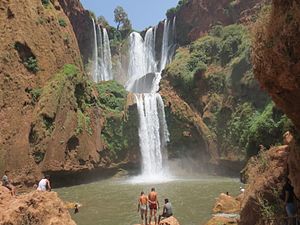
Azilal (provins)
Cascades d'Ouzoud
Azilal er en provins i den marokkanske region Béni Mellal-Khénifra med hjemsted i byen Azilal der har omkring 30.000 indbyggere. Provinsens befolkning var i 2004 på 504.501 mennesker.